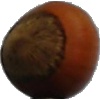
Label: Nut Forest 1